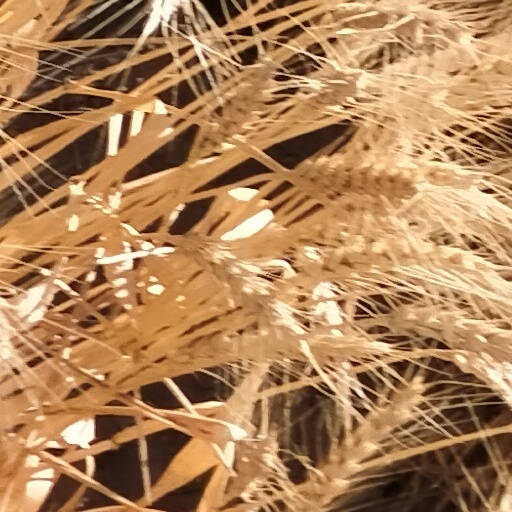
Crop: wheat